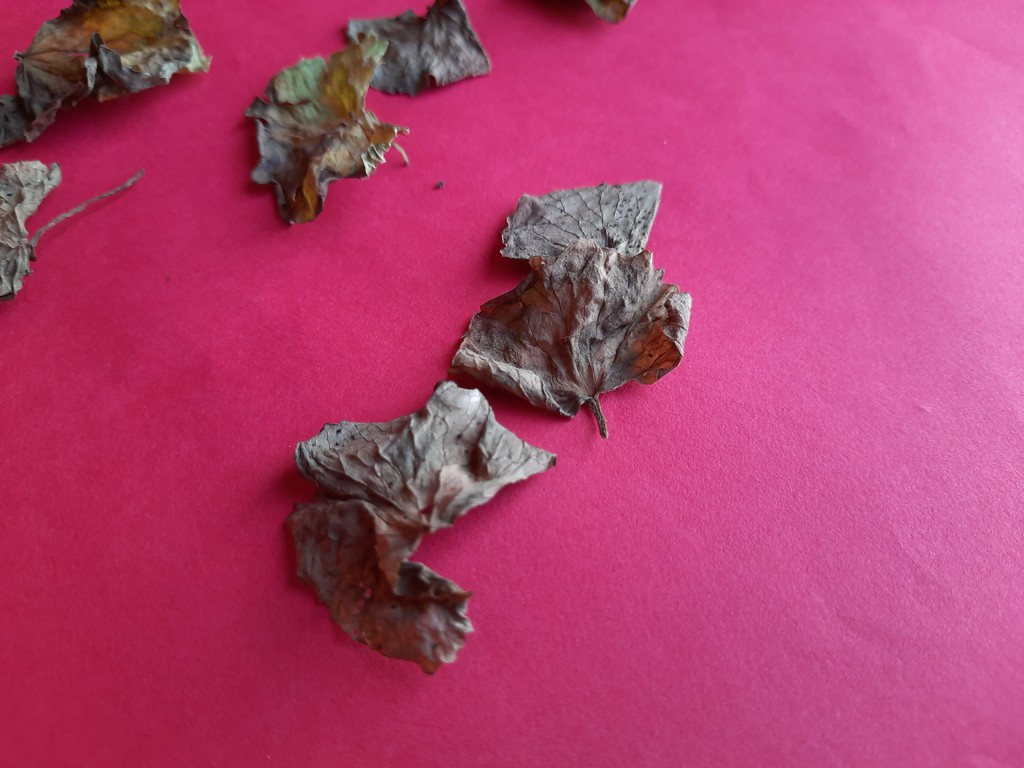
Label: Dried